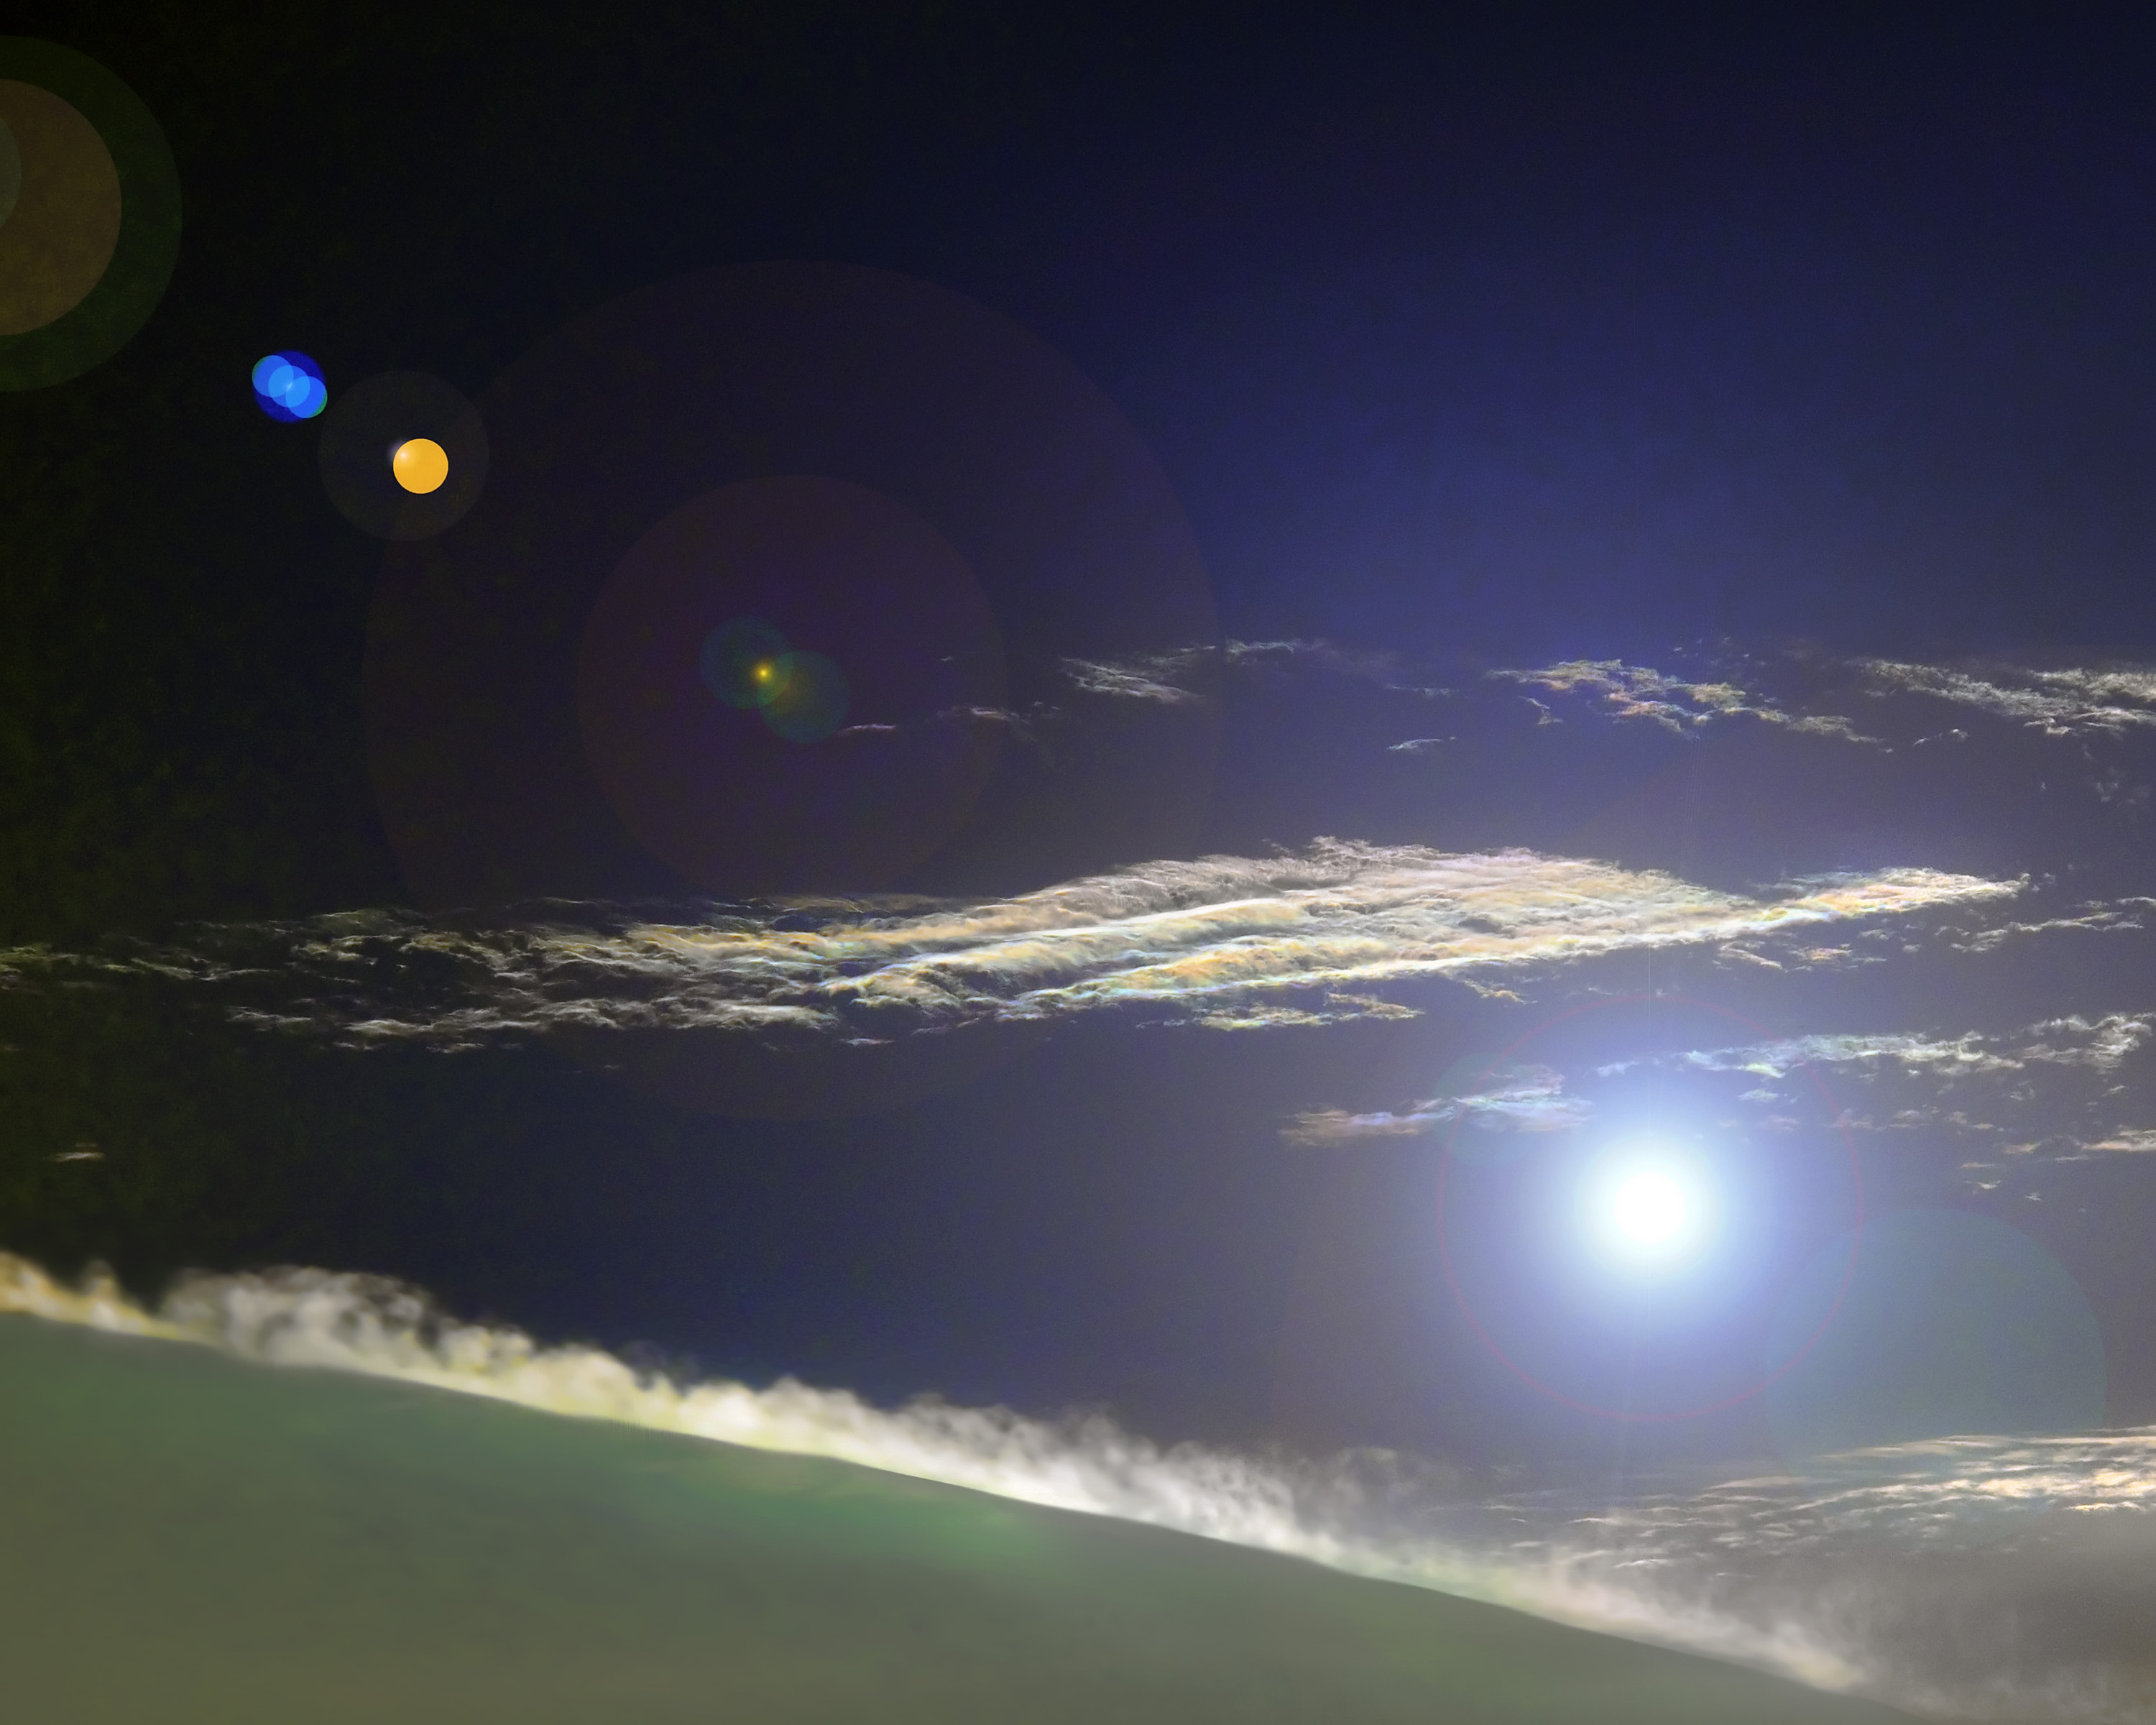
horizon, light, cloud, sky, sun, night, sunlight, atmosphere, reflection, moon, moonlight, outer space, earth, planet, astronomical object, atmosphere of earth